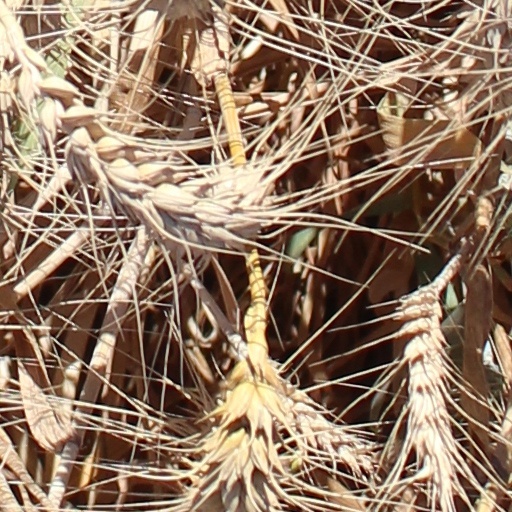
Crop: wheat